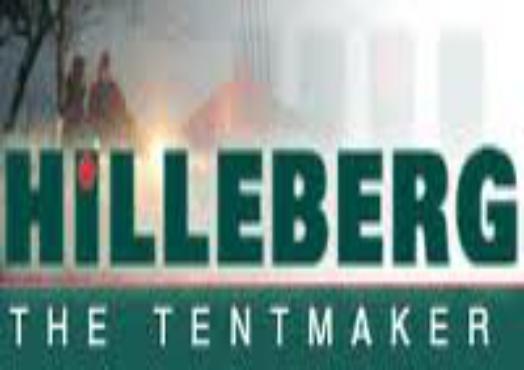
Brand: Hilleberg
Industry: Clothes